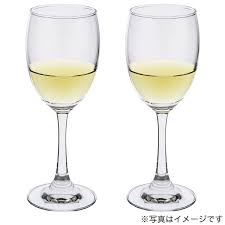
Label: glass